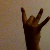
The image shows a hand gesture representing the number 8 in Indian Sign Language.